Belial

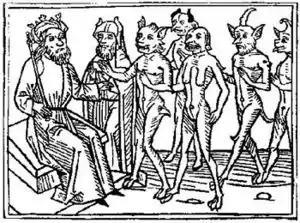
A woodcut of Belial and some of his followers from a German edition of Jacobus de Teramo's book "Consolatio peccatorum, seu Processus Luciferi contra Jesum Christum" (1473).

Belial ("Bəlīyyaʿal") is a term occurring in the Hebrew Bible/Old Testament which later became personified as the devil in Christian texts of the New Testament. Alternate spellings include Baalial, Balial, Belhor, Beliall, Beliar, Berial, Bylyl and Beliya'al. Early usage of "Belial" referred to "wickedness" or "worthlessness", occurring several times in the Old Testament. Later, in the Dead Sea Scrolls (c. 300 BCE), Belial was personified as a demon.